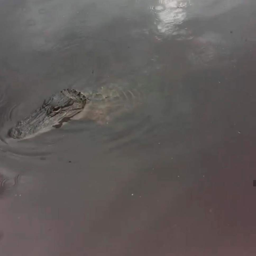
courtesy of visitor says he caught this - foot alligator saturday while angling for catfish .